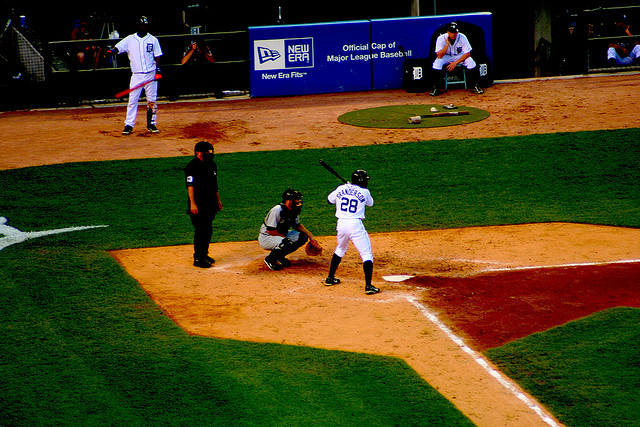
cầu thủ đánh bóng  cầu thủ bắt bóng và trọng tài đang tập trung ở gôn